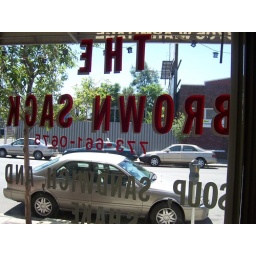
We had lunch at the Brown Sack, a cute sandwich place near Cecily's house